Portage Street Fire Station

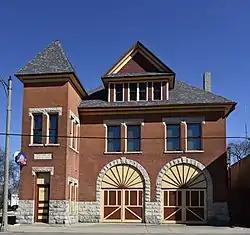

The Portage Street Fire Station is a former fire station located at 1249 Portage Street in Kalamazoo, Michigan. It was listed on the National Register of Historic Places in 1985. As of 2018, the space houses the Fire Historical and Cultural Arts Collaborative.